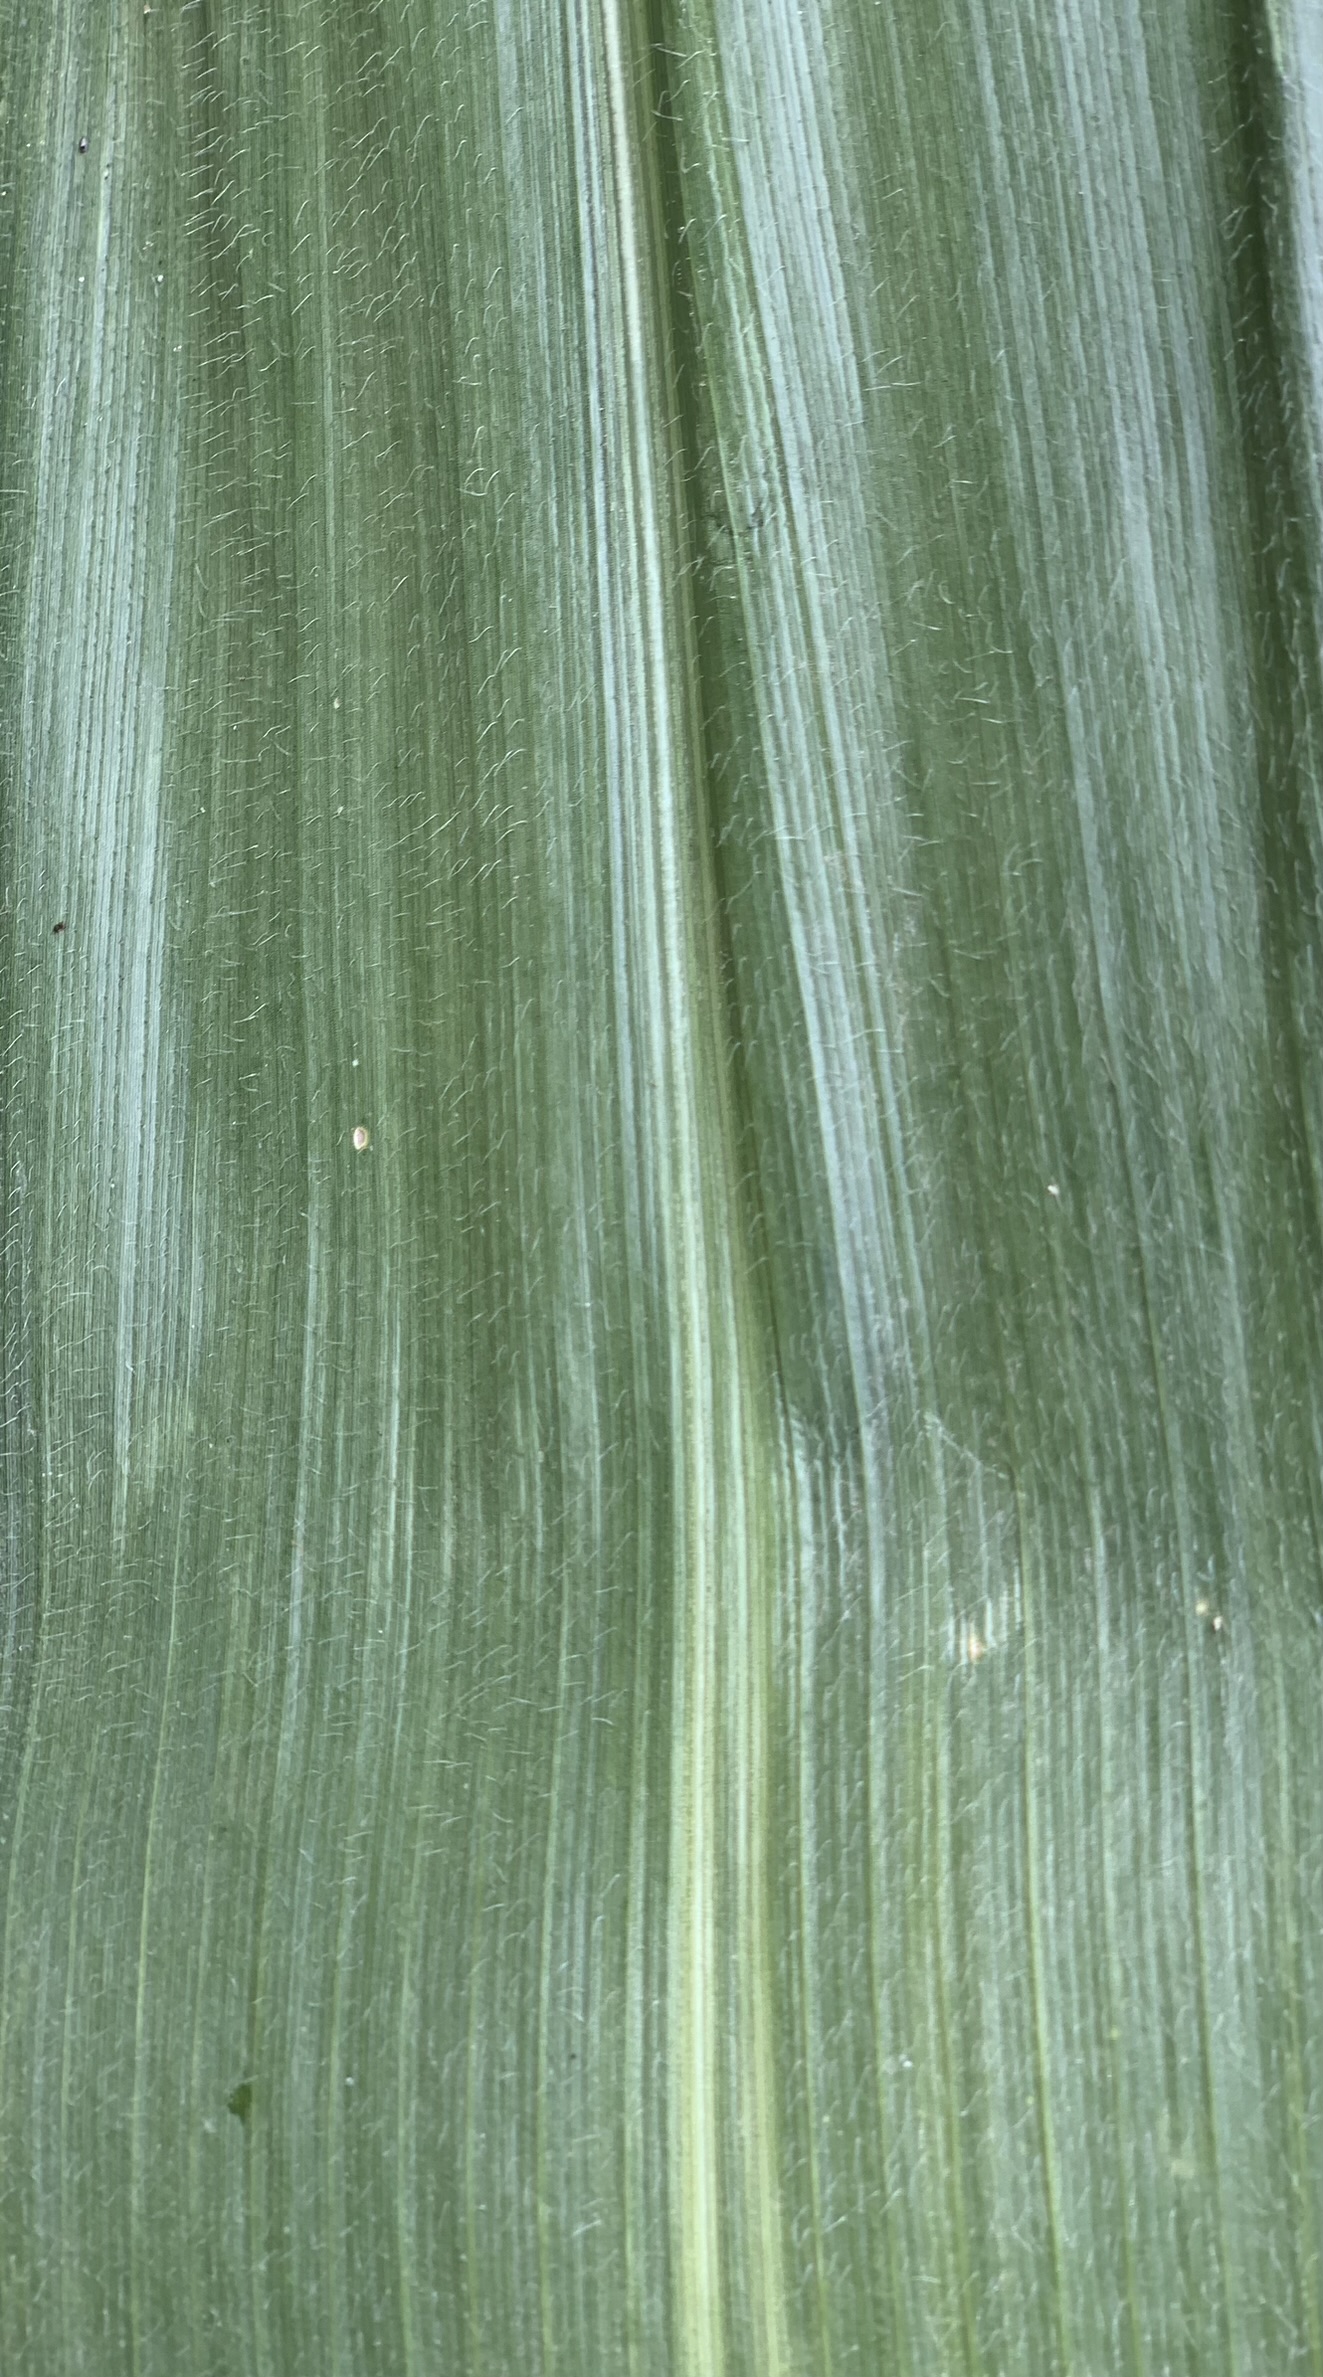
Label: Healthy